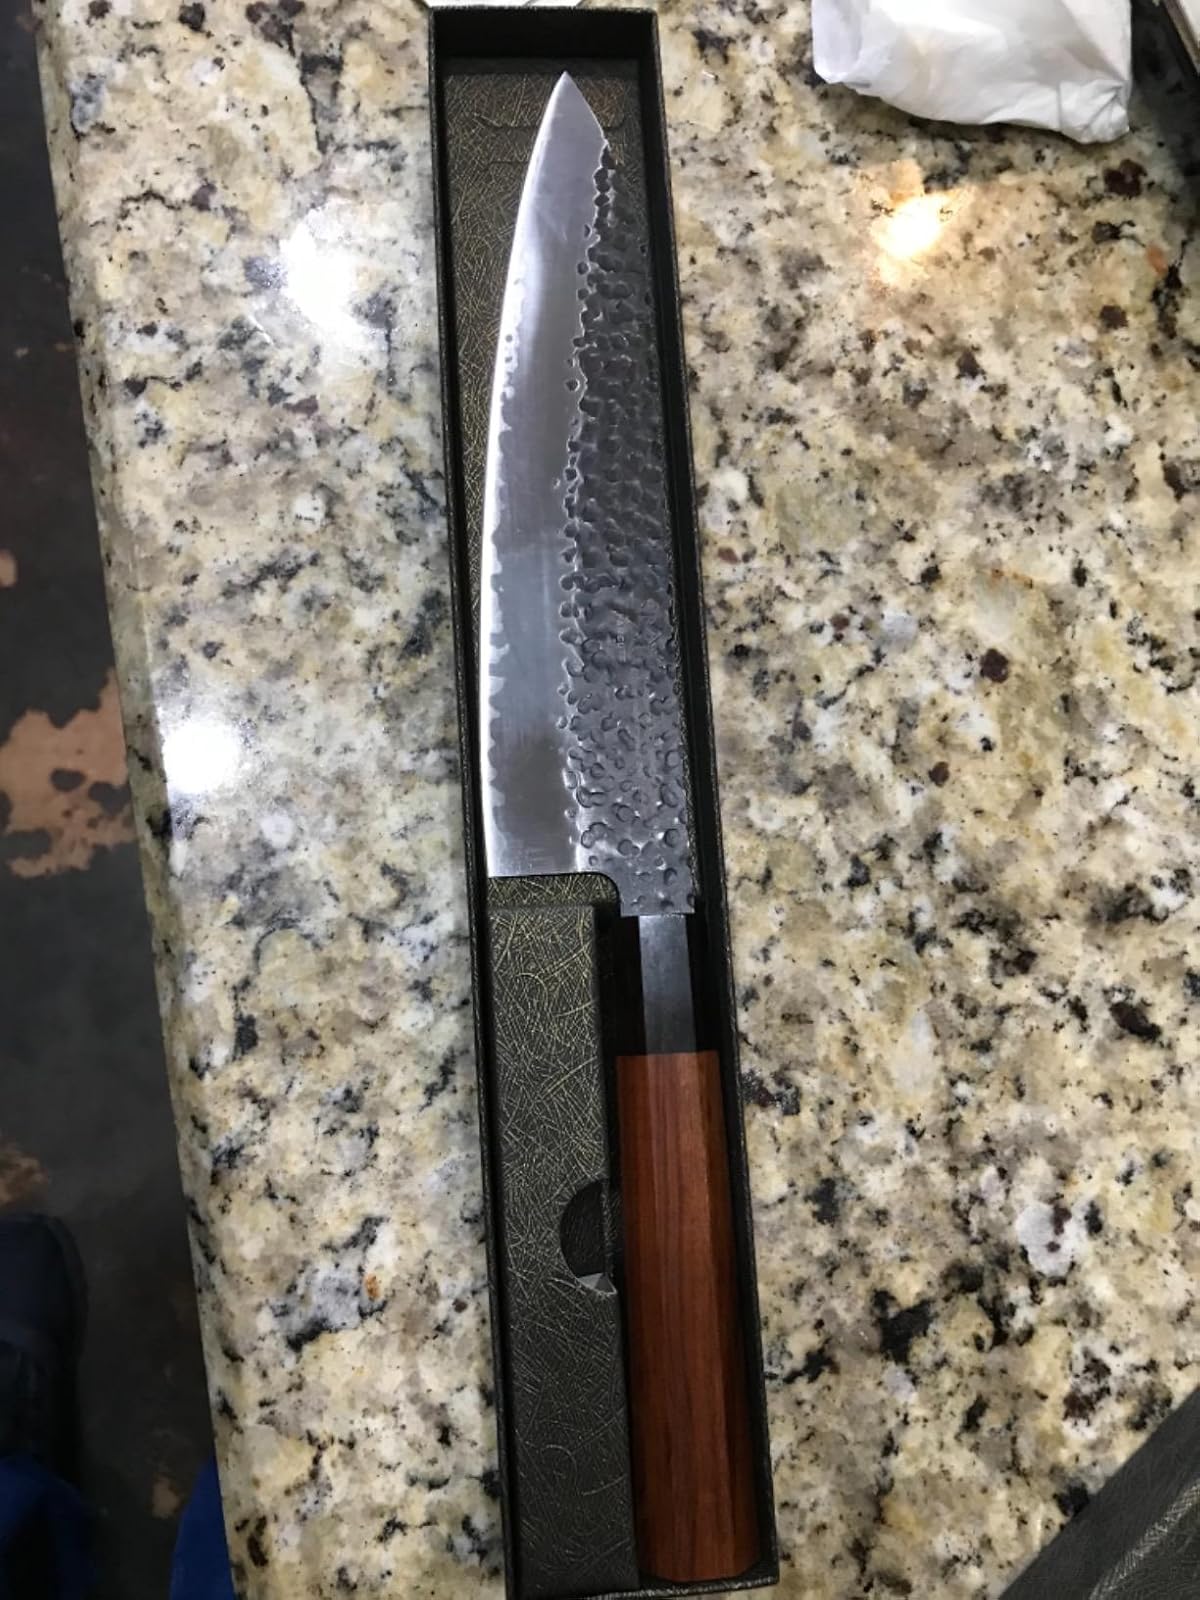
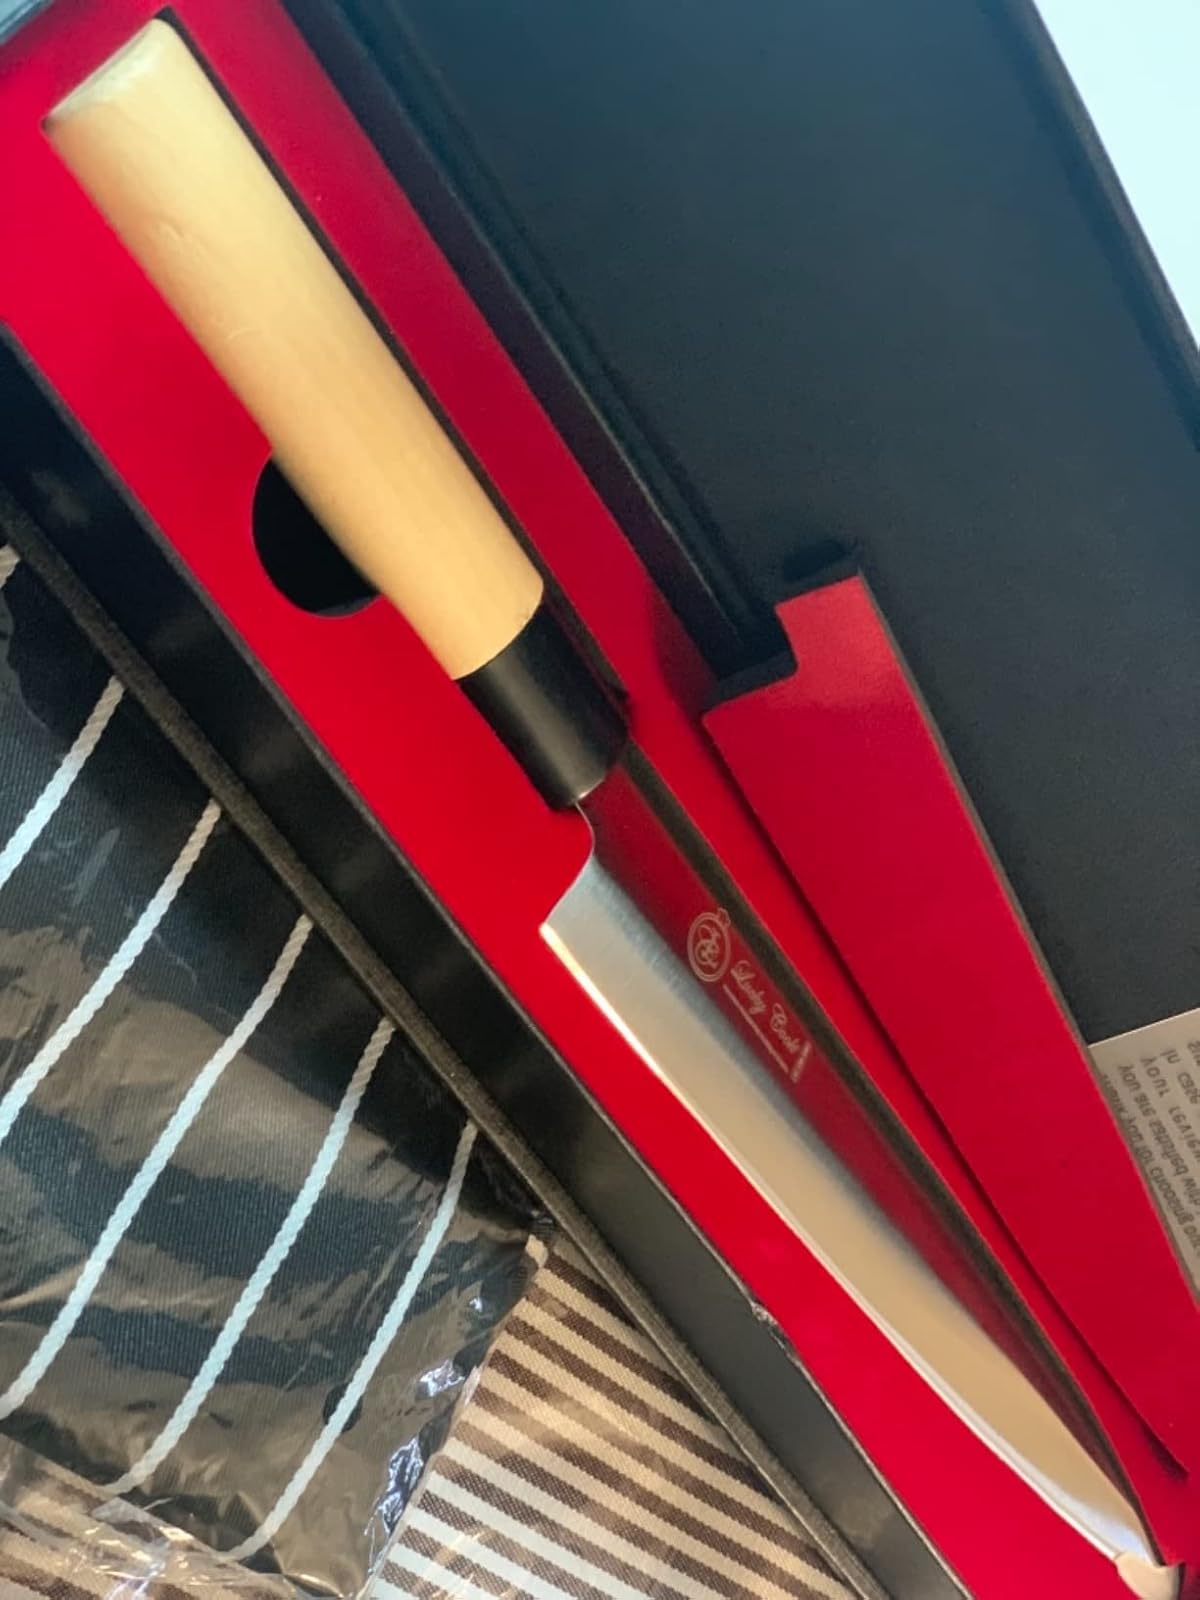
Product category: items_knife
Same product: no